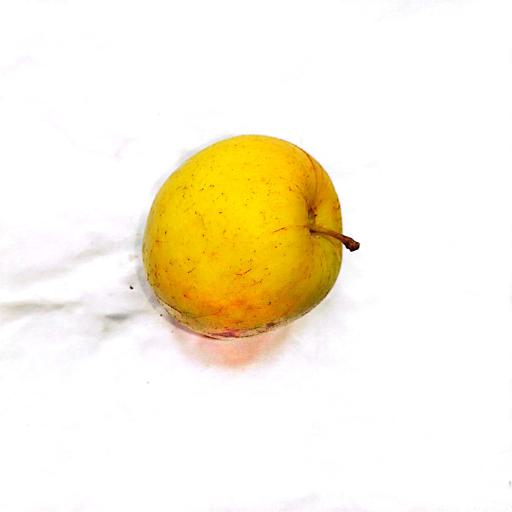
Label: healthy